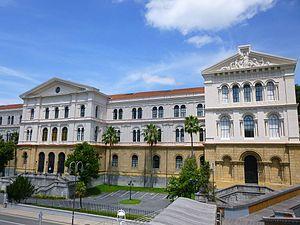
José Bono Martínez [ xoˈse ˈβono maɾˈtines] est un homme d'État espagnol membre du Parti socialiste ouvrier espagnol, né le 14 décembre 1950 à Salobre dans la province d'Albacete.